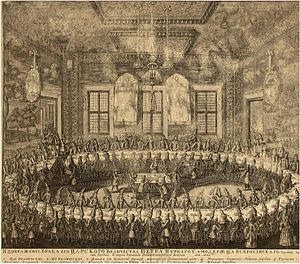
Katharina 1. af Rusland / Ægteskab
Peter den Store og Katharinas bryllup i 1712.
Katharina 1. af Rusland, var Peter den Stores anden hustru og kejserinde. Hun var også Peters medregent fra 1724, til han døde året efter.